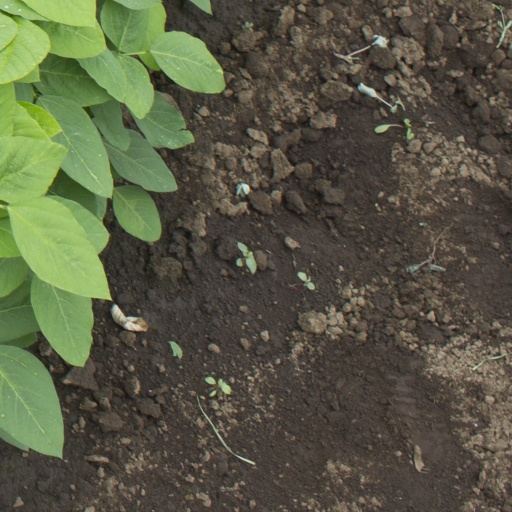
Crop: soybean